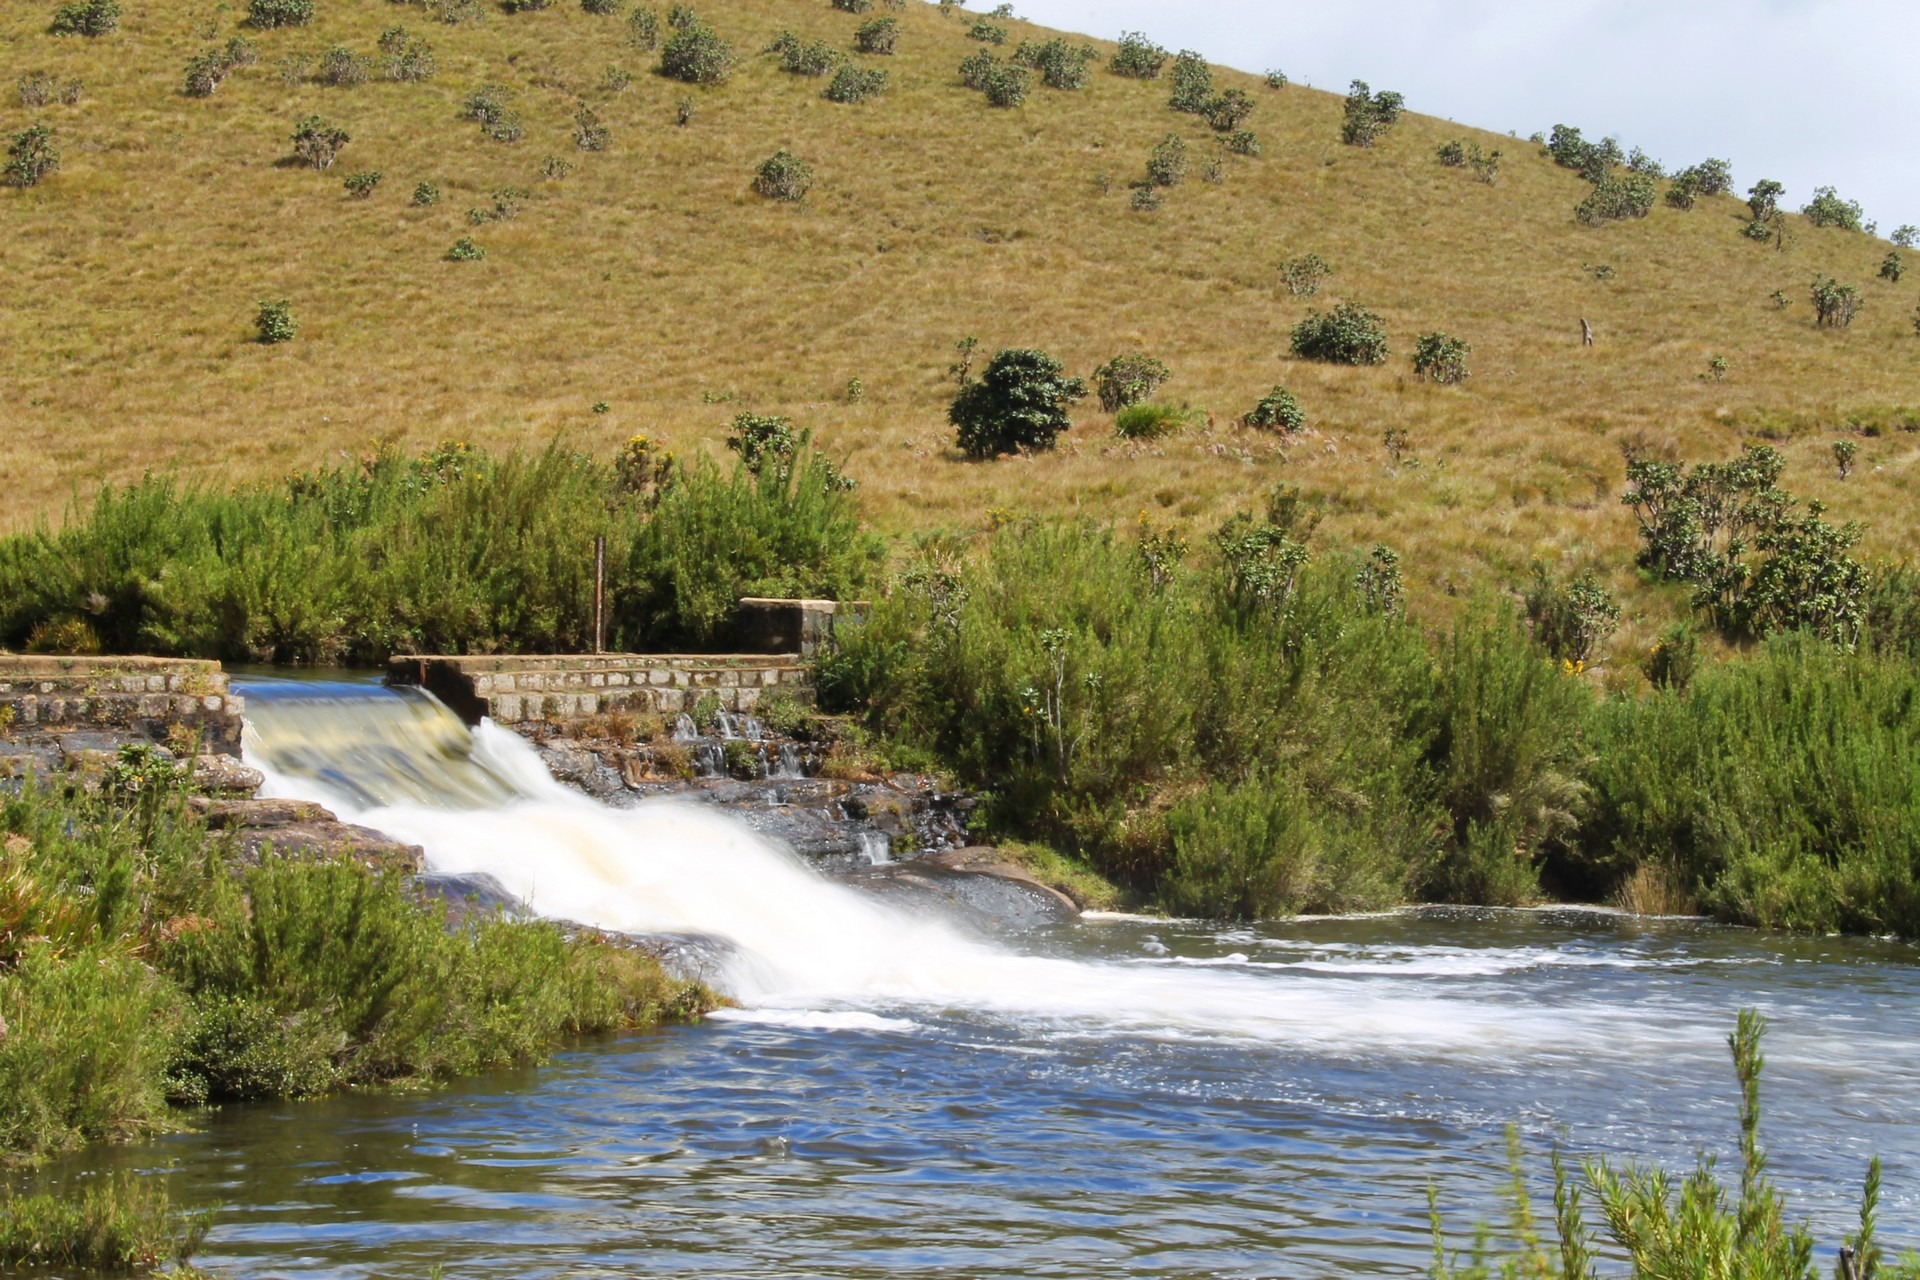
landscape, water, nature, wilderness, river, valley, stream, flow, rapid, reservoir, body of water, mountains, loch, ecosystem, watercourse, landform, nature reserve, nuwaraeliya